Lake Union Park

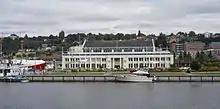
The Museum of History and Industry is situated on the park.

The park design is optimized to provide access to water and green space, connect the surrounding neighborhoods, and celebrate the cultural, industrial, and maritime heritage of the city and region. Lake Union Park includes restored shoreline, a pedestrian bridge, a model boat pond, a history trail, a fountain of water jets, a beach for launching boats, a footprint for The Center for Wooden Boats' new Education Center (future facility), a grove of trees, a Great Lawn, footpaths, park benches, and infrastructure that can support large events. Lake Union Park also has a station for the South Lake Union Streetcar, which began operating in late 2007.